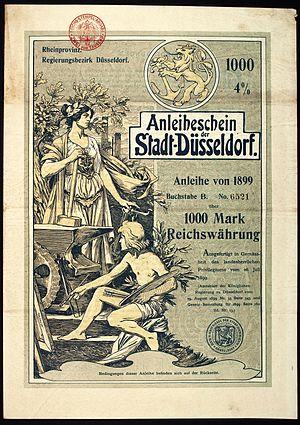
Düsseldorf est une ville de l'ouest de l'Allemagne. Capitale et deuxième plus grande ville du Land de Rhénanie-du-Nord-Westphalie, située principalement sur la rive droite du Rhin, elle se trouve aux limites occidentales de la vaste agglomération de Rhin-Ruhr qui regroupe environ 11 300 000 habitants. Septième plus grande ville d'Allemagne, Düsseldorf a une population de 601 074 habitants. En 2018, la qualité de vie à Düsseldorf est l'une des meilleures au monde selon le classement Mercer.